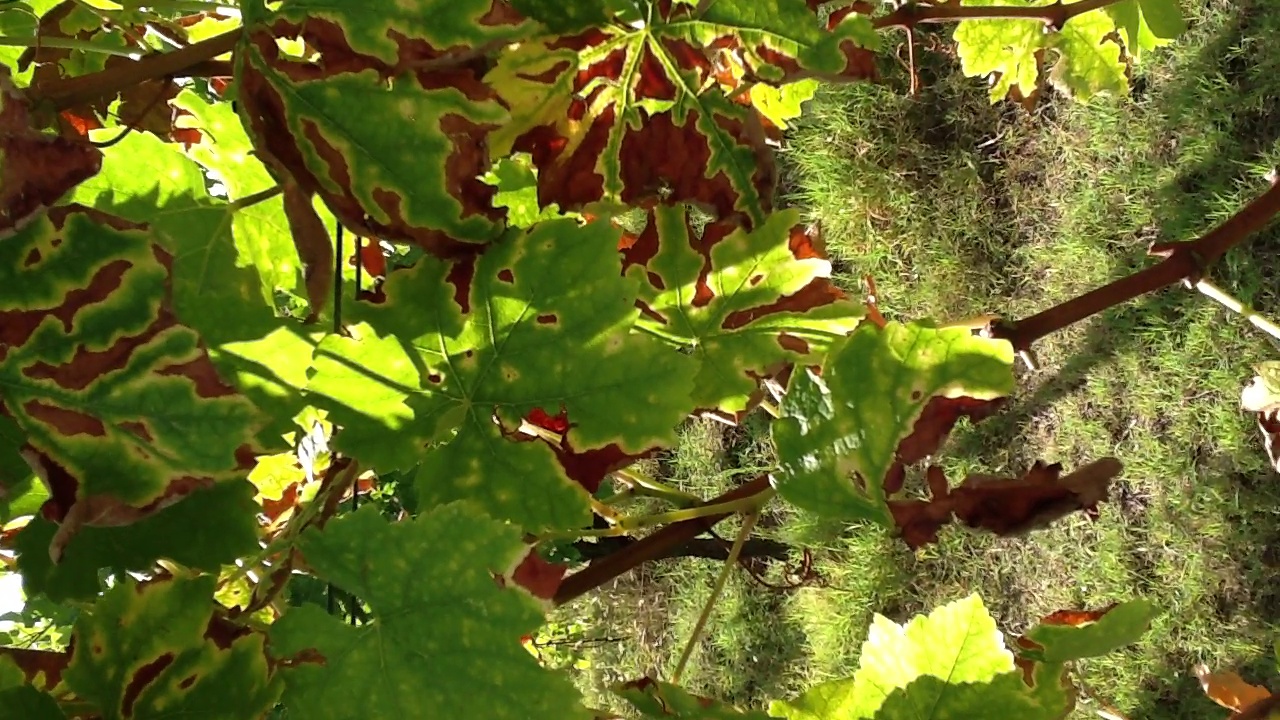
Label: esca